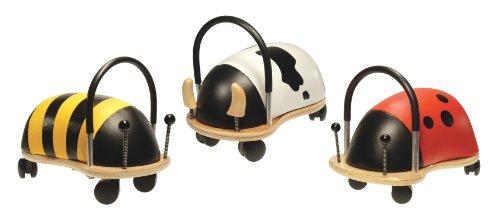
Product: Prince Lionheart Wheely Bug Large
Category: Toys & Games | Stuffed Animals & Plush Toys | Stuffed Animals & Teddy Bears
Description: We recommend Small for an 11 inch inseam 12months + and Large for a 13 in.
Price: $79.65